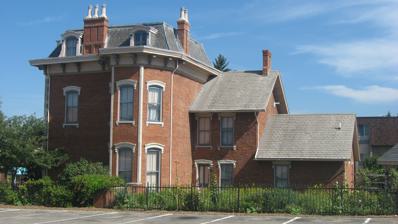
Building: Gruenewald House
Country: United States of America
Year built: 1860
Historic house in Indiana, United States United States historic place Gruenewald House U.S. National Register of Historic Places U.S. Historic district Contributing property Side of the house Show map of Indiana Show map of the United States Location 626 N. Main St., Anderson , Indiana Coordinates 40°6′33″N 85°40′40″W / 40.10917°N 85.67778°W / 40.10917; -85.67778 Area Less than 1 acre (0.40 ha) Built 1871 Architectural style Second Empire , Italianate NRHP reference No. 76000028 Added to NRHP October 8, 1976 The Gruenewald House is a historic home located at 626 Main Street in downtown Anderson , Madison County, Indiana .  This three story Italianate / Second Empire style house was built in 1860. The house was the home of Martin Gruenewald, a local businessman. The home is decorated with turn of the century furnishings. The house was built in two parts. The back was built in 1860 with the front added in 1873 by Moses Cherry. Martin Gruenewald purchased the house shortly thereafter and resided there for 50 years. The Gruenewald House is operated as a house museum. It was listed in the National Register of Historic Places in 1976. It is located in the Anderson Downtown Historic District . References